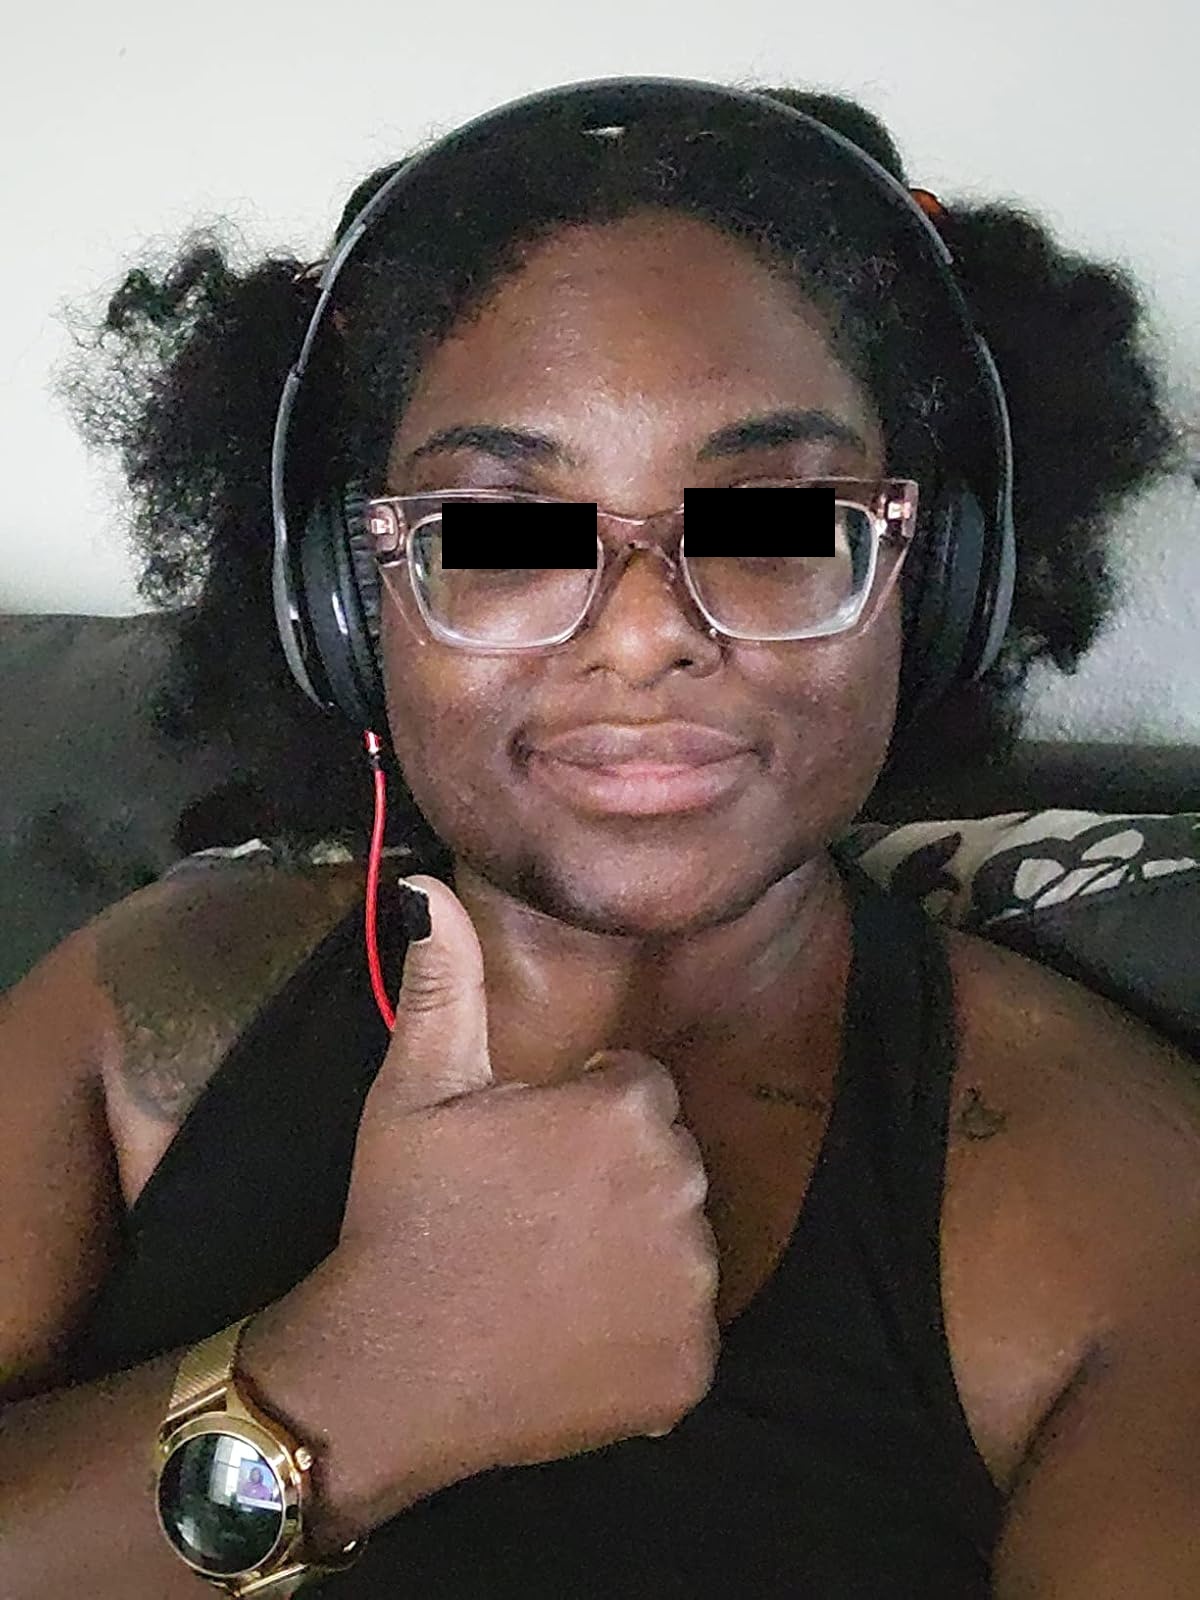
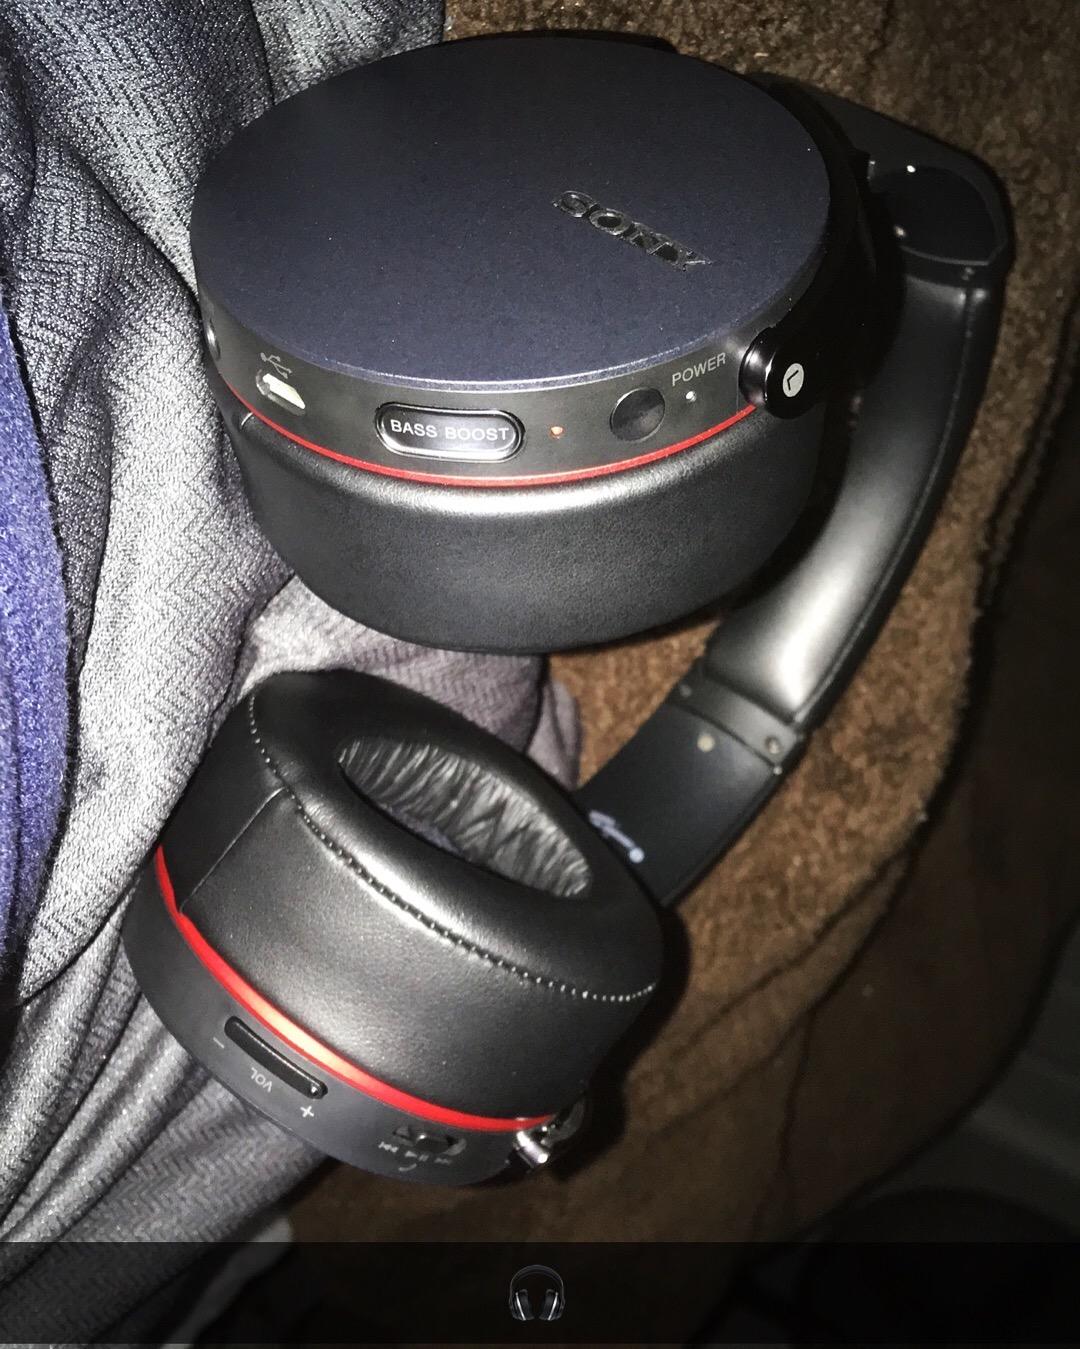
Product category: headphones
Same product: no